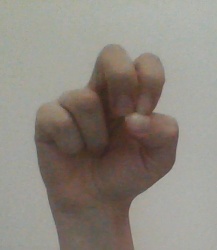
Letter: gaaf